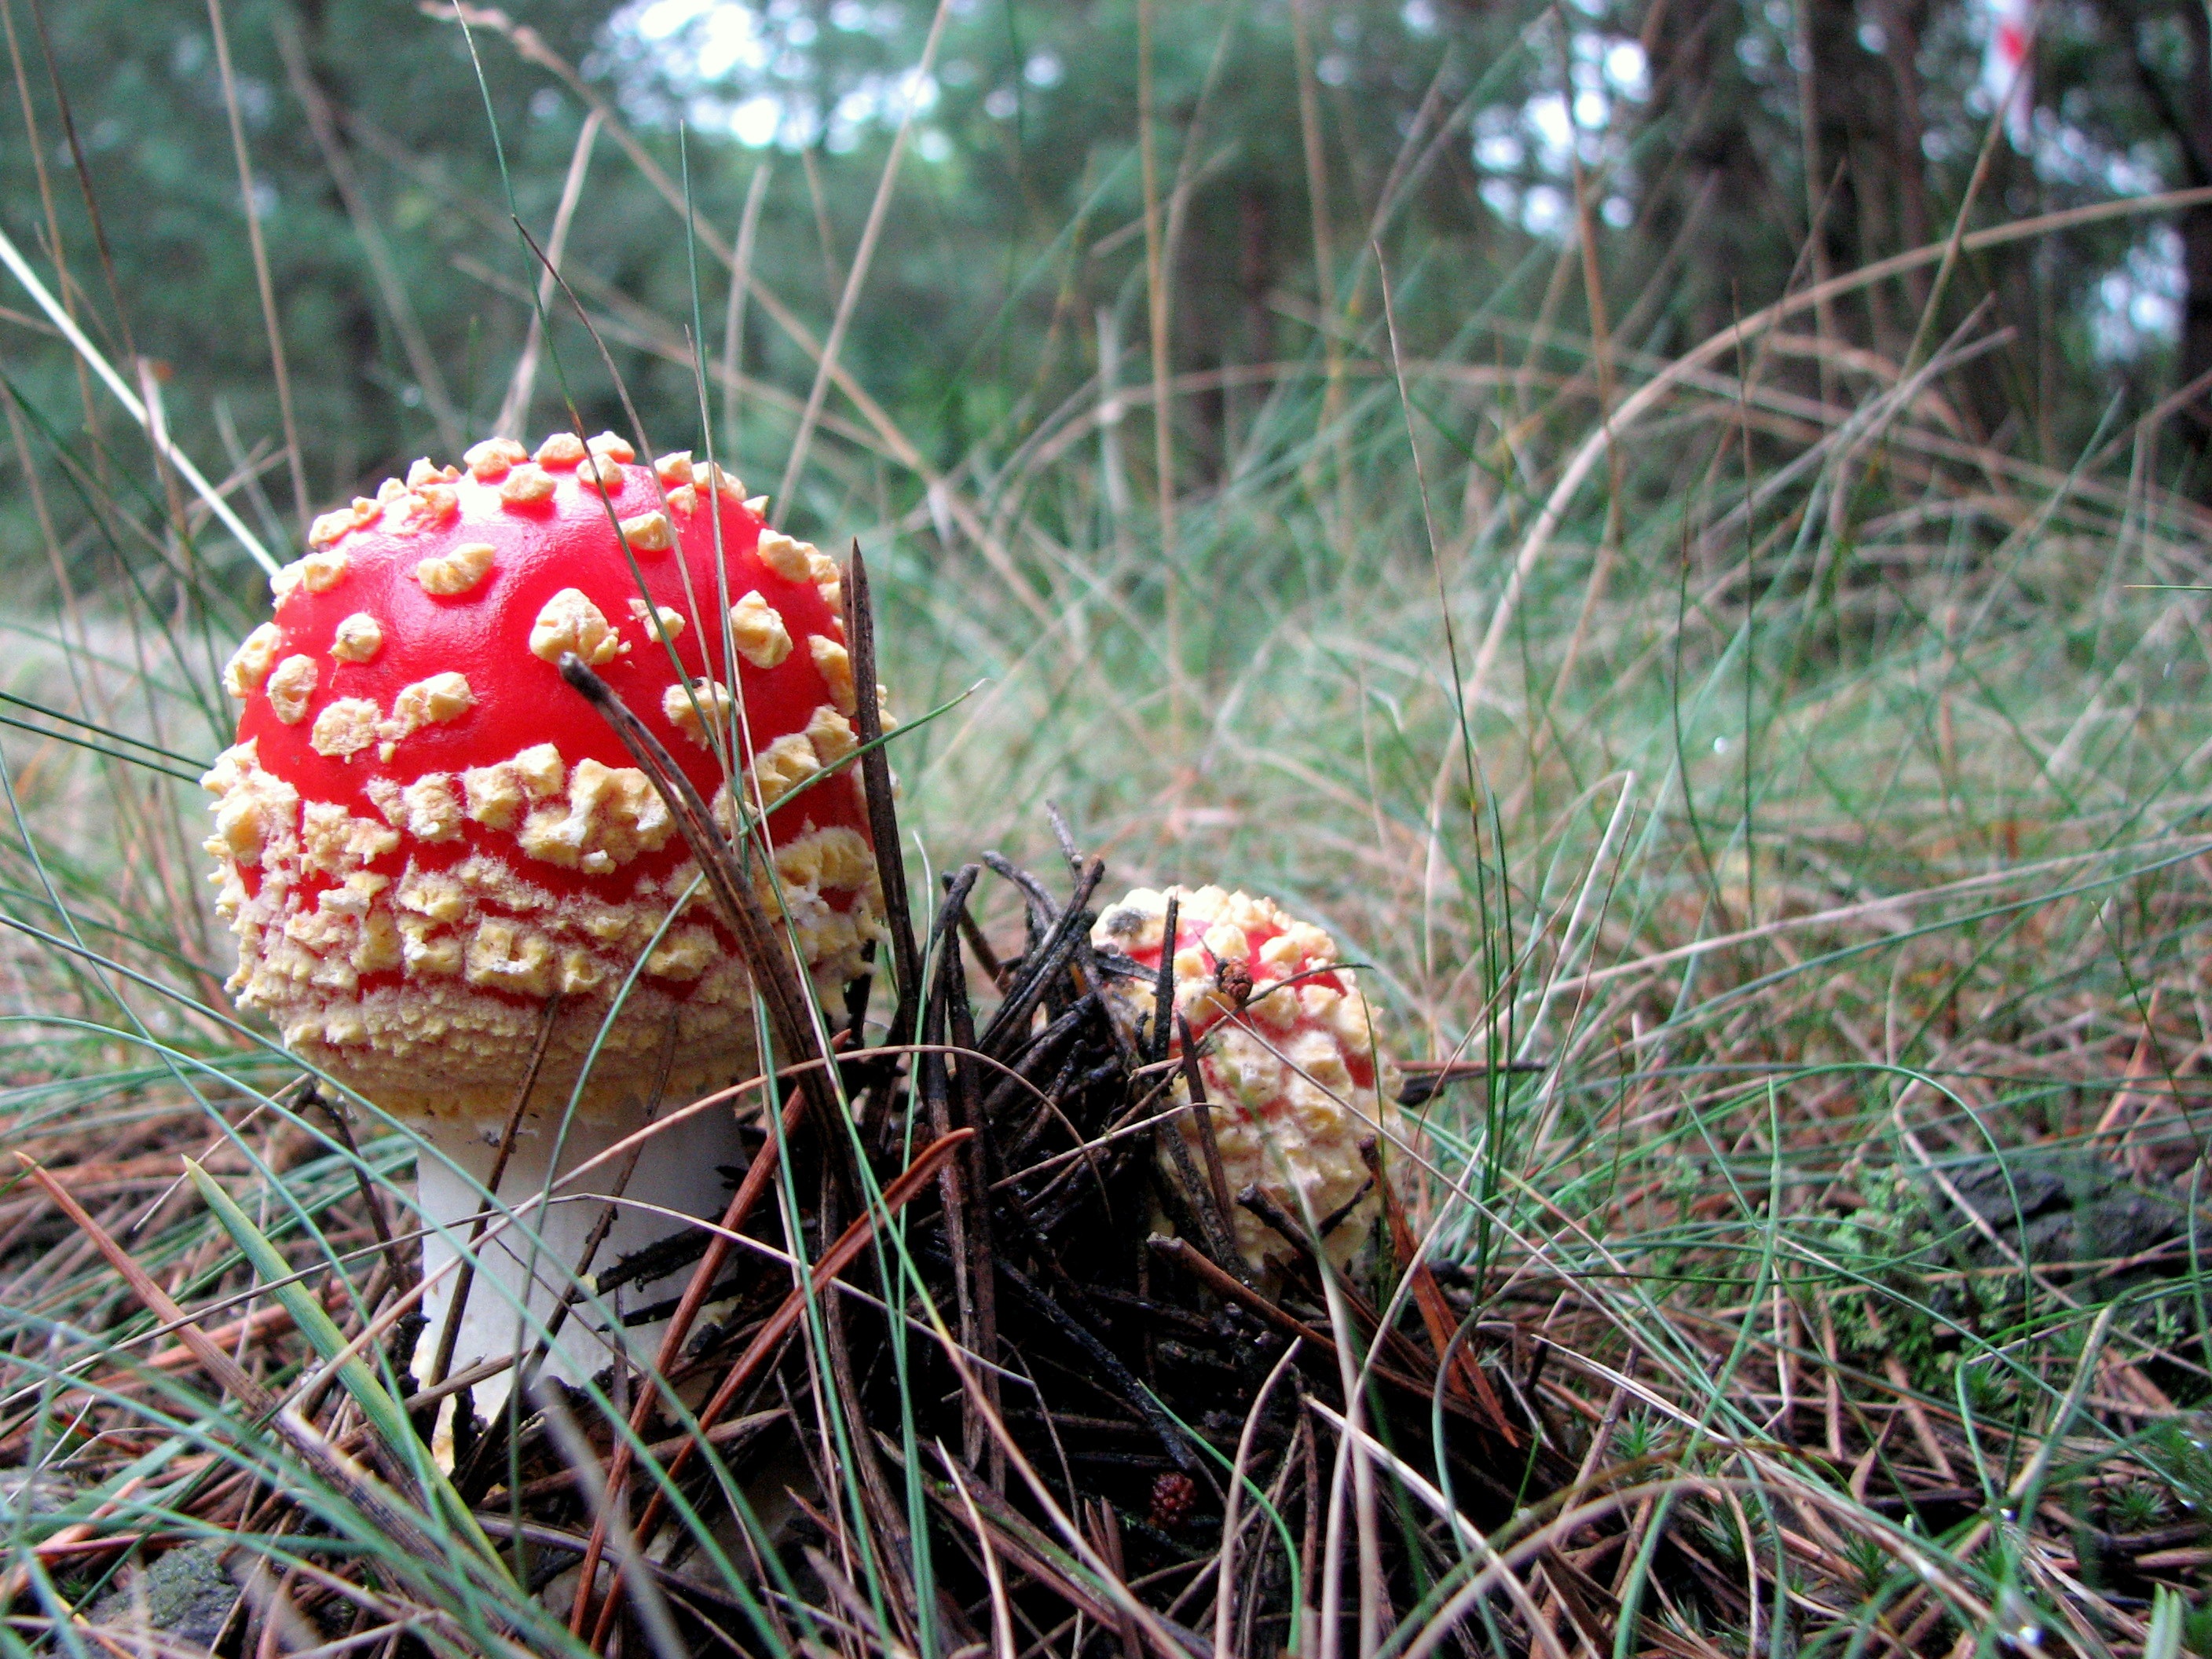
tree, nature, forest, grass, plant, leaf, flower, produce, autumn, botany, mushroom, flora, fungus, amanita, woodland, agaric, macro photography, forest litter, poisonous mushrooms, polyana, edible mushroom